Genoa Conservatory

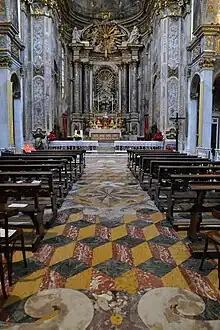
The nave of the San Filippo Neri which was used by the Genoa Conservatory as their concert hall while they were the residents of the church.

The Genoa Conservatory was founded as the Scuola Gratuita di Canto in 1829 by Antonio Costa. Originally the school was created as a private institution with the intent of training singers who were performing in operas at the Teatro Carlo Felice. Instrumental music instruction was added in the school's second year of operation, and in 1830 the school's name was changed to the Istituto di Musica – Scuola gratuita di Canto e Strumentale. One of the school's initial pupils was Michele Novaro who later gained fame for composing "Il Canto degli Italiani", the national anthem of Italy. The school's first public concert was a performance of Wolfgang Amadeus Mozart's "Requiem" led by conductor Nicolò Uccelli on 17 June 1830. It was a memorial concert following the death of one of the school's benefactors, the Italian general and former Genoese governor .